Jānis Čakste

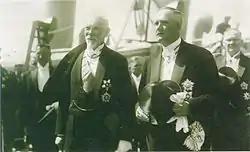
Čakste and President of Finland Lauri Kristian Relander during Relander's 1926 official visit to Latvia. In the background, the Foreign Minister of Finland Eemil Nestor Setälä to the right.

After the first free elections to the Constitutional Assembly of Latvia, Čakste was elected its Speaker on 1 May 1920, thus again assuming the role of the provisional head of the Latvian state. His runner-up in the elections was the renowned poet and Social Democrat deputy Rainis. Two years later, at the first session of the first Saeima of Latvia on 7 November 1922 Čakste was elected unopposed as the first President of the Republic of Latvia, with 92 Saeima members voting for his candidacy and 6 against – the highest number of votes ever given to a candidate in a Latvian presidential election. As President, Čakste's responsibilities were largely ceremonial, even though he continued to pay close attention to foreign affairs, especially to the international position of Latvia as a young European state in the world. During his tenure, he promulgated 402 laws, sent three laws back to the Saeima for review, and pardoned 549 people. He caused some controversy in 1926 when he pardoned a prominent writer and a former head of the rival pro-German Latvian puppet government Andrievs Niedra, who was serving a sentence for treason. However, Čakste also insisted on Niedra's leaving the country after the pardon.